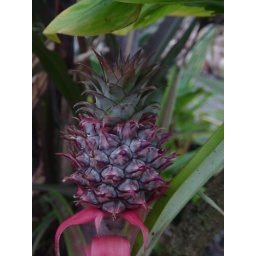
This is a baby pineapple my nana grew in front of her fruit stand. Yumm